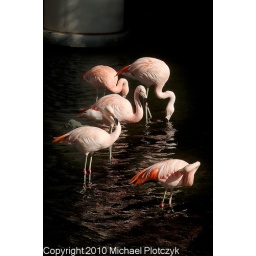
Flamingos drinking and preening while standing in a pool of water